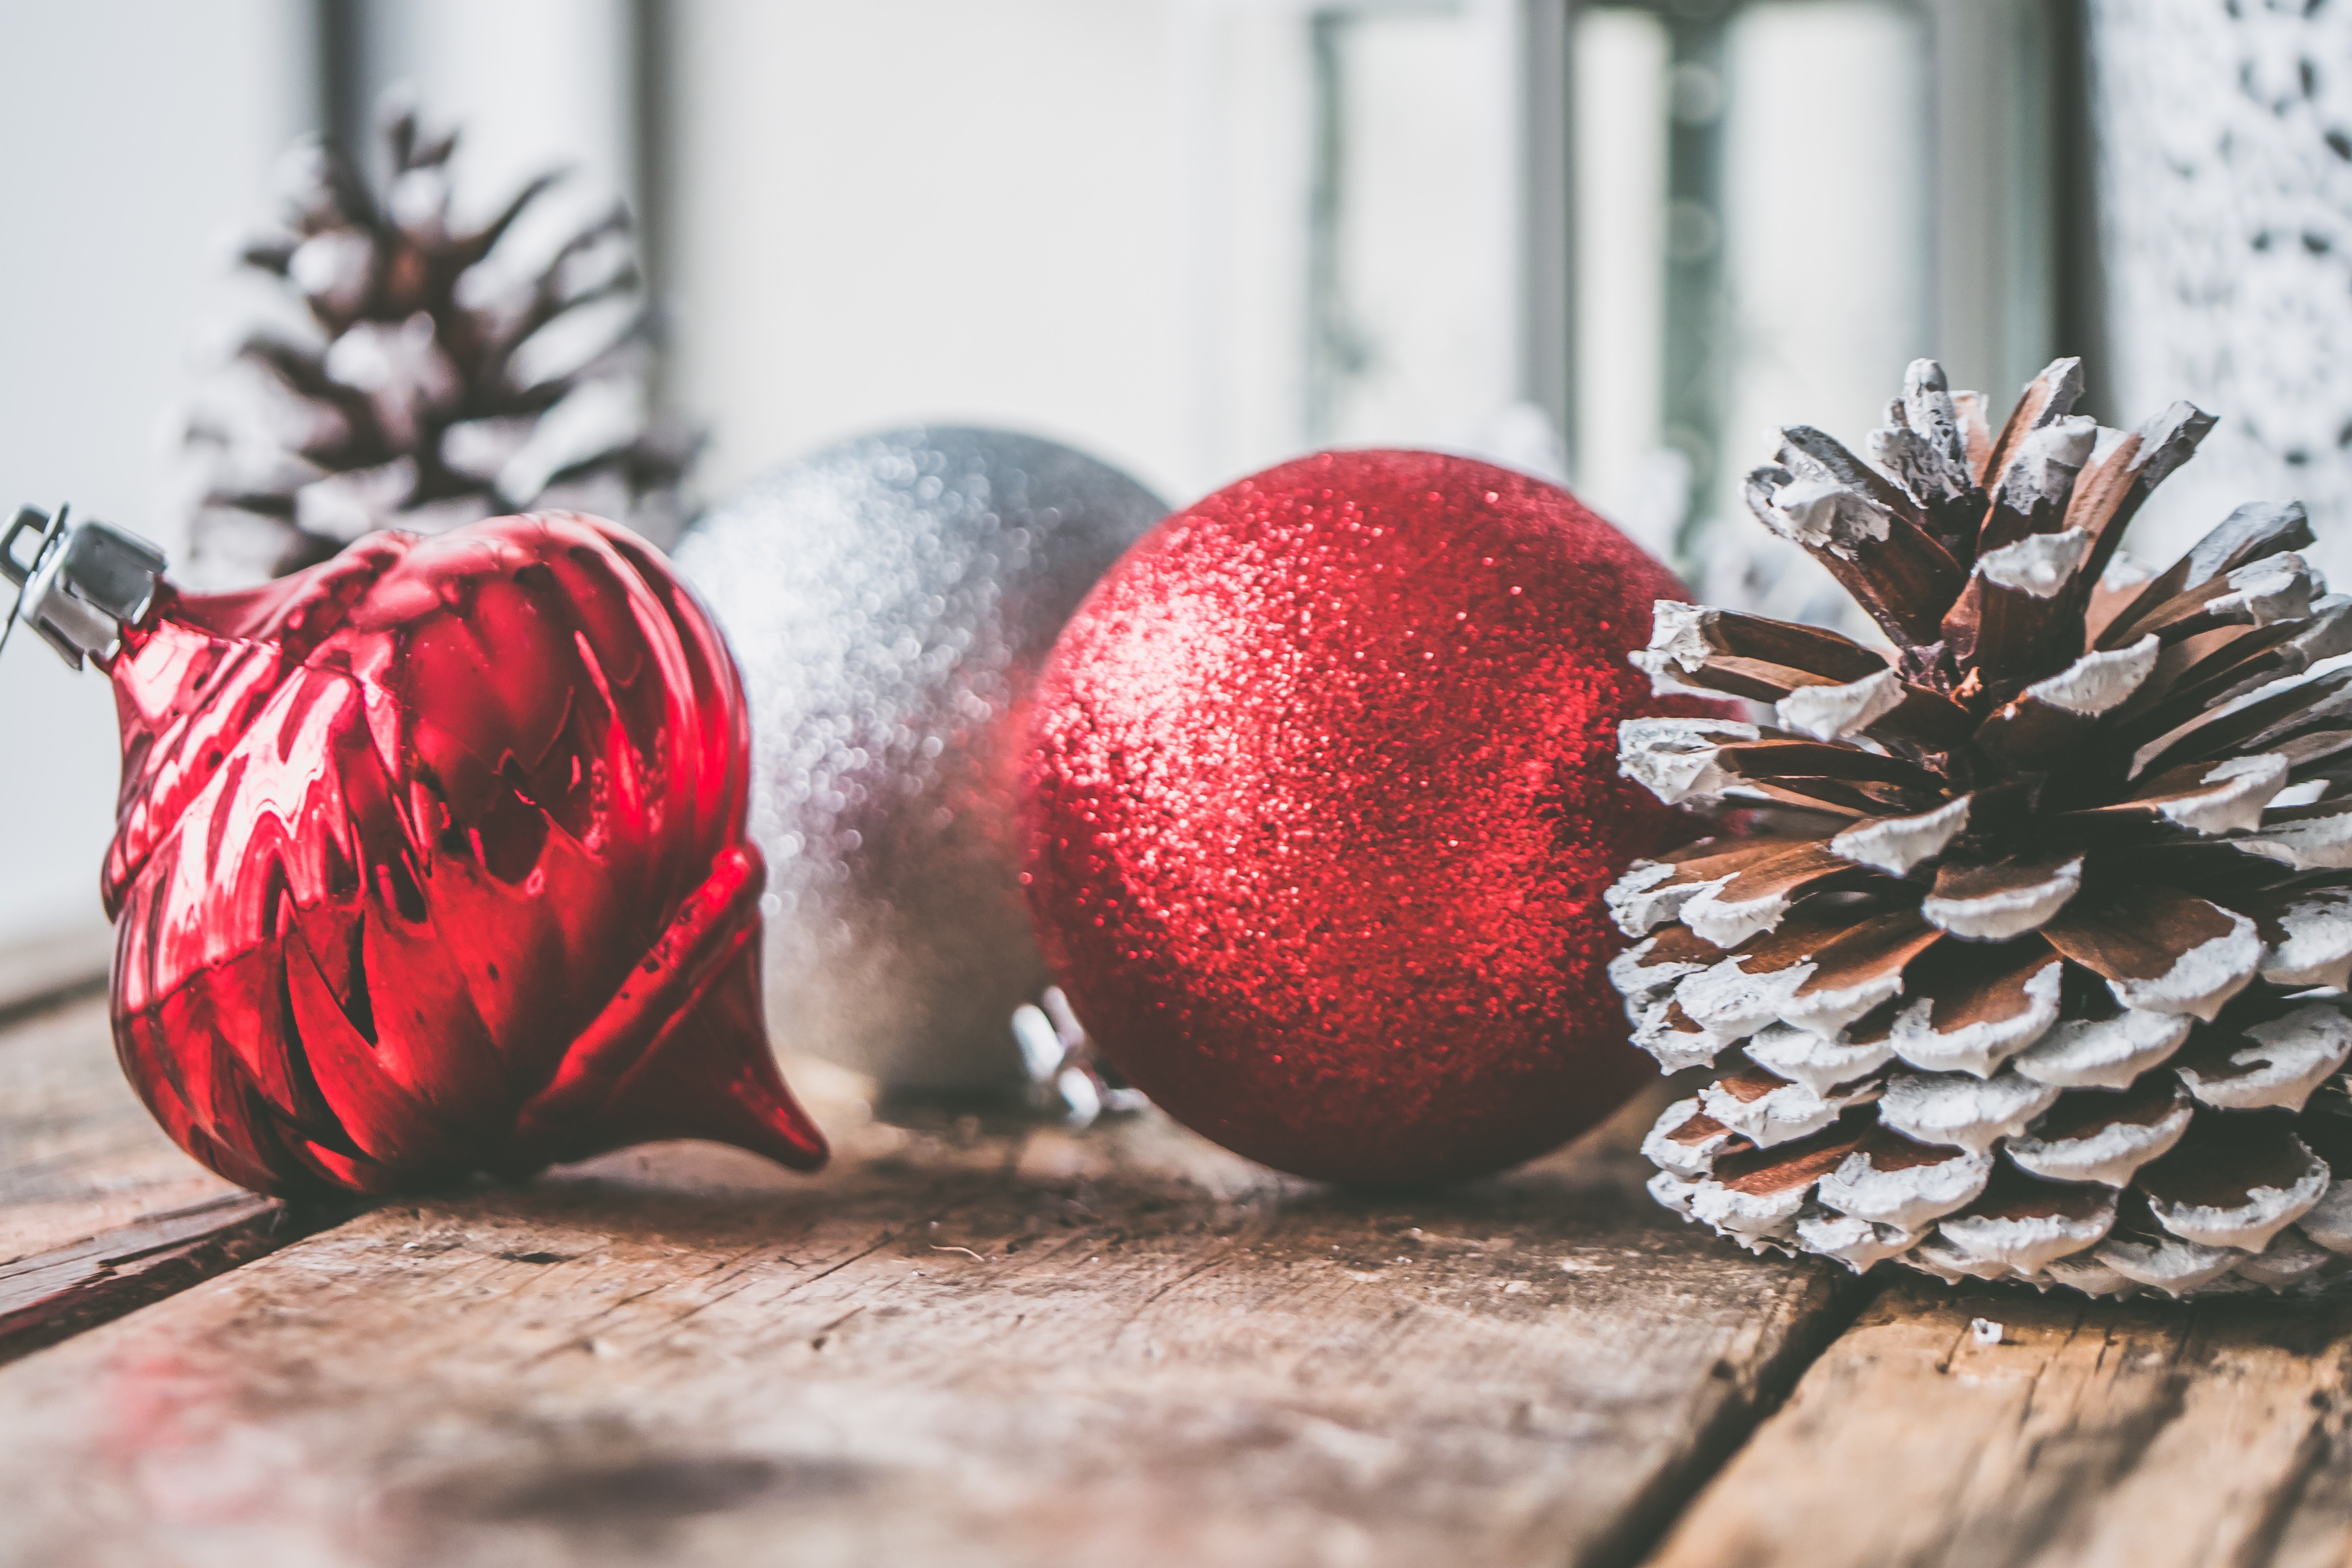
christmas ornament, christmas decoration, red, tree, ornament, christmas, plant, interior design, fir, pine family, pine, christmas eve, holiday, spruce, christmas tree